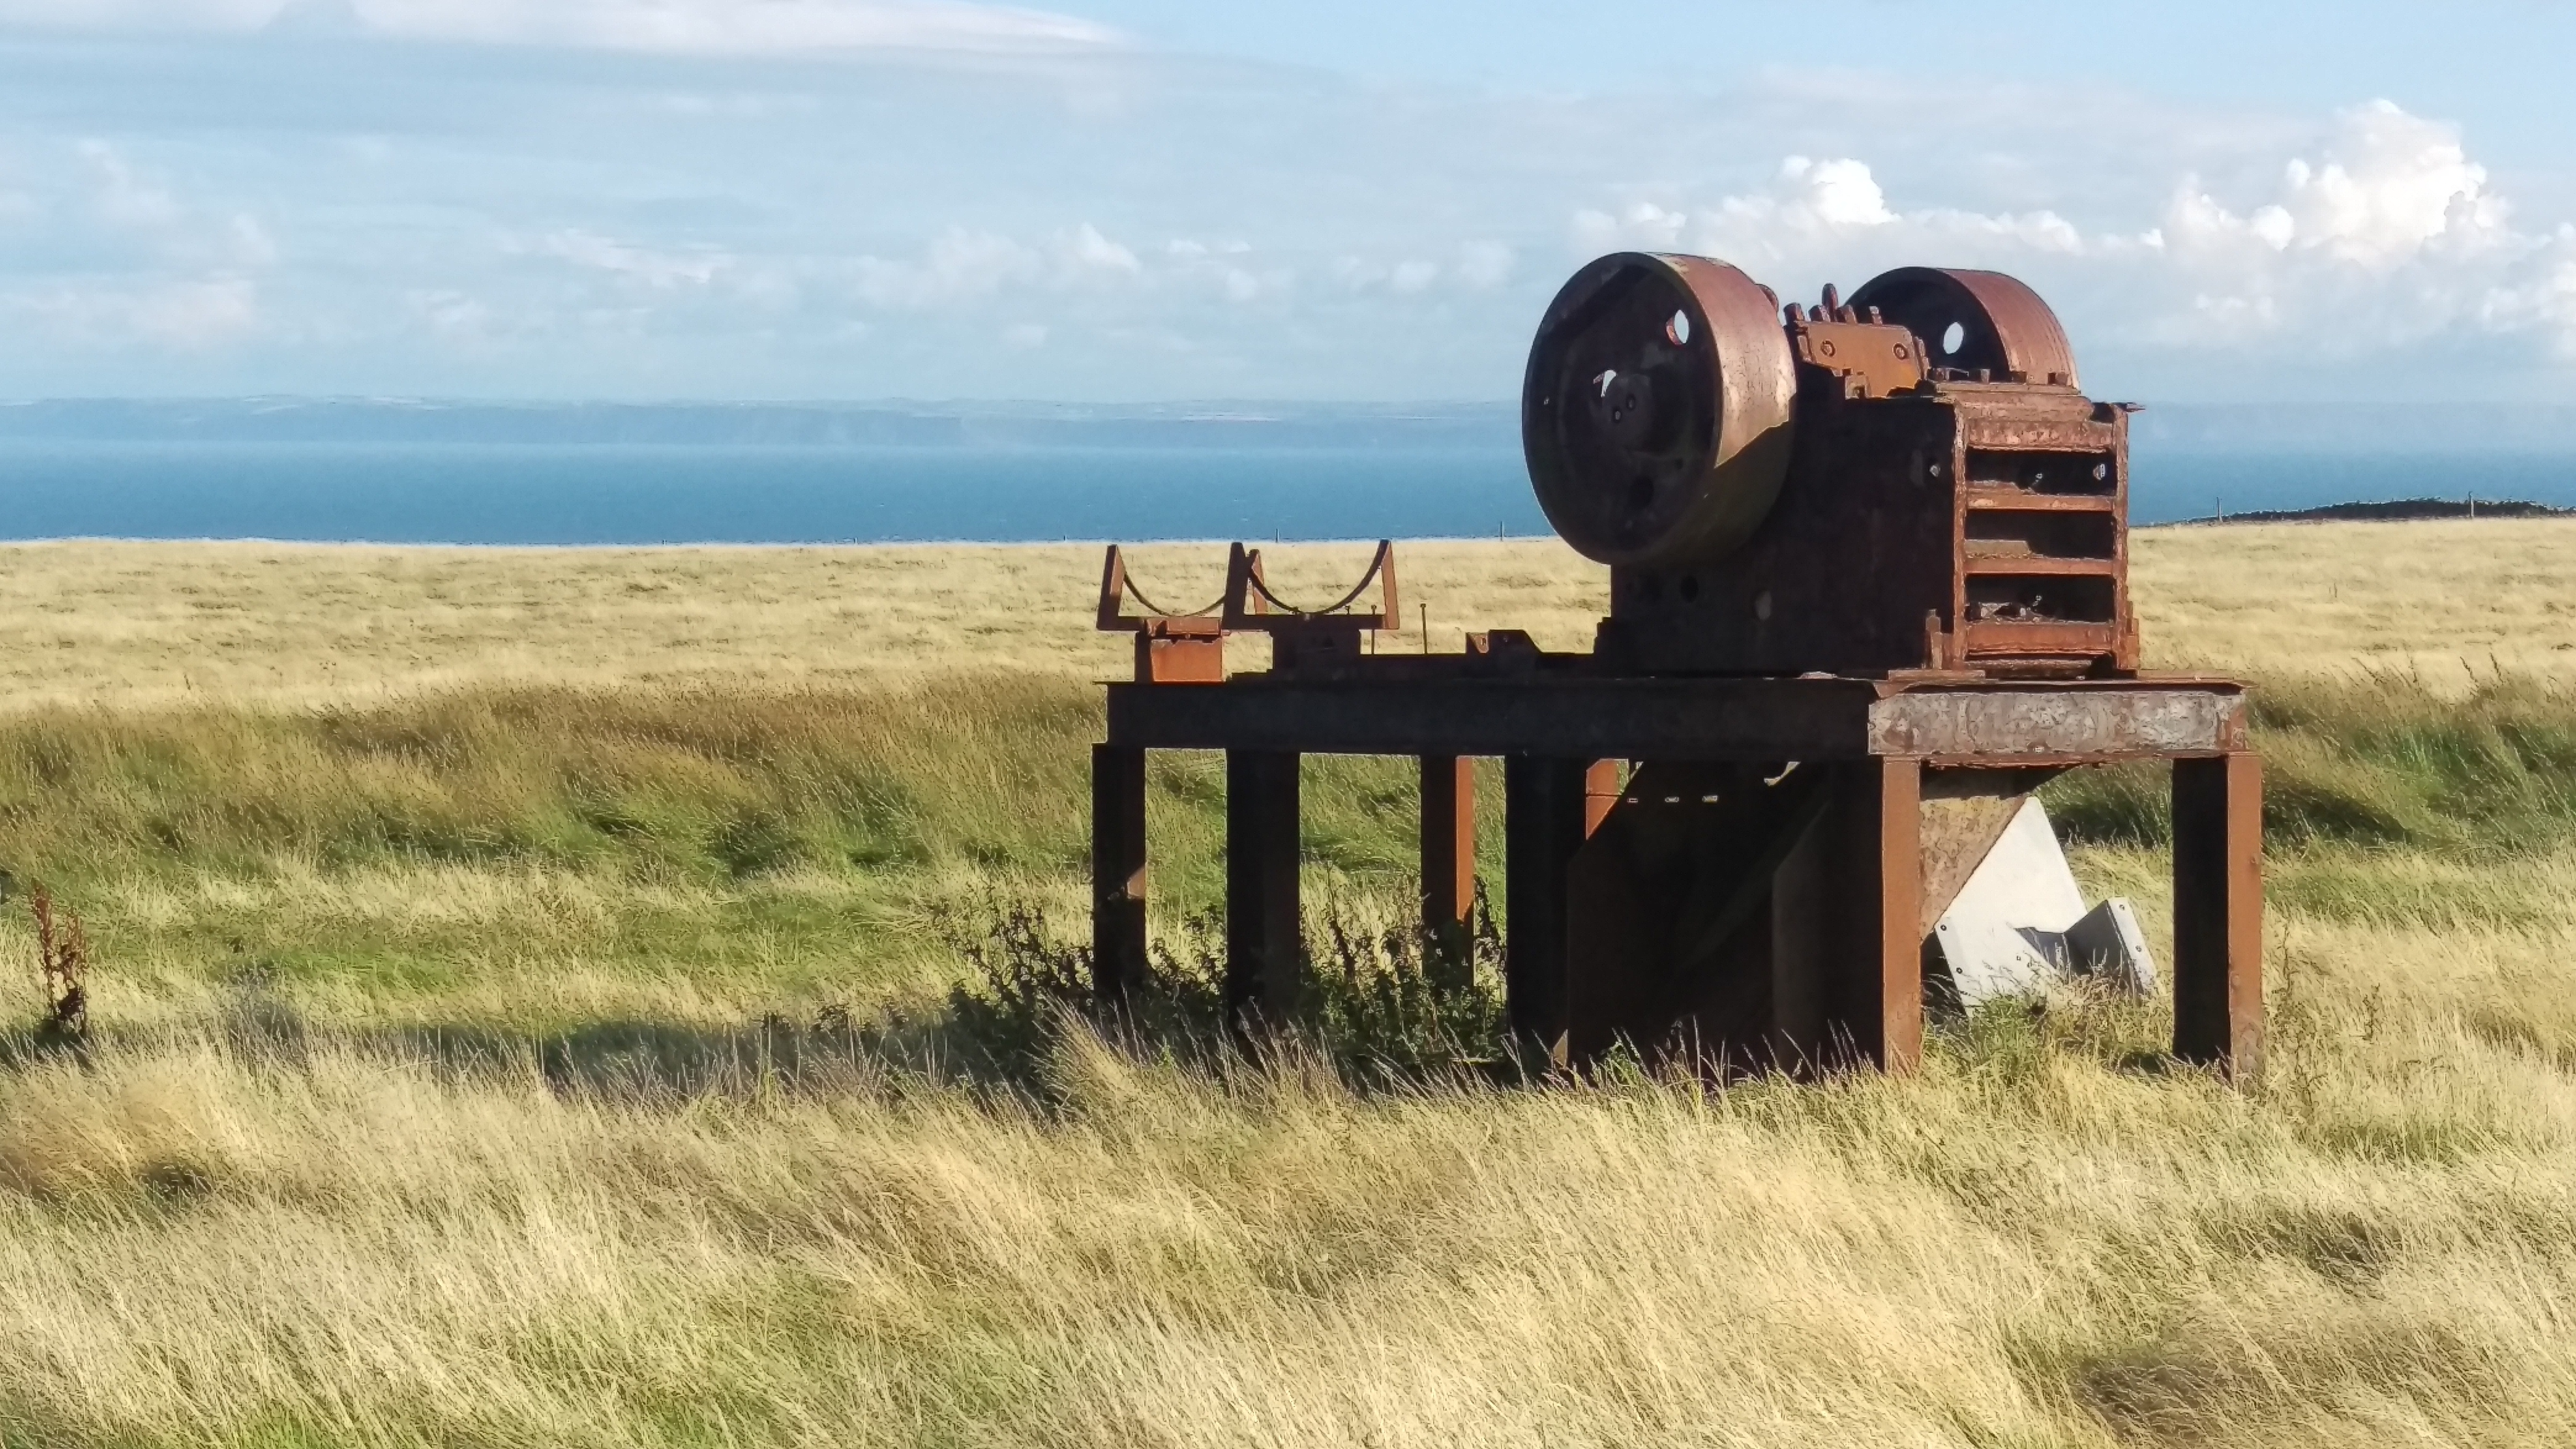
sea, coast, grass, prairie, equipment, agriculture, rusty, habitat, fiels, united kingdom, rural area, north devon, natural environment, lundy island